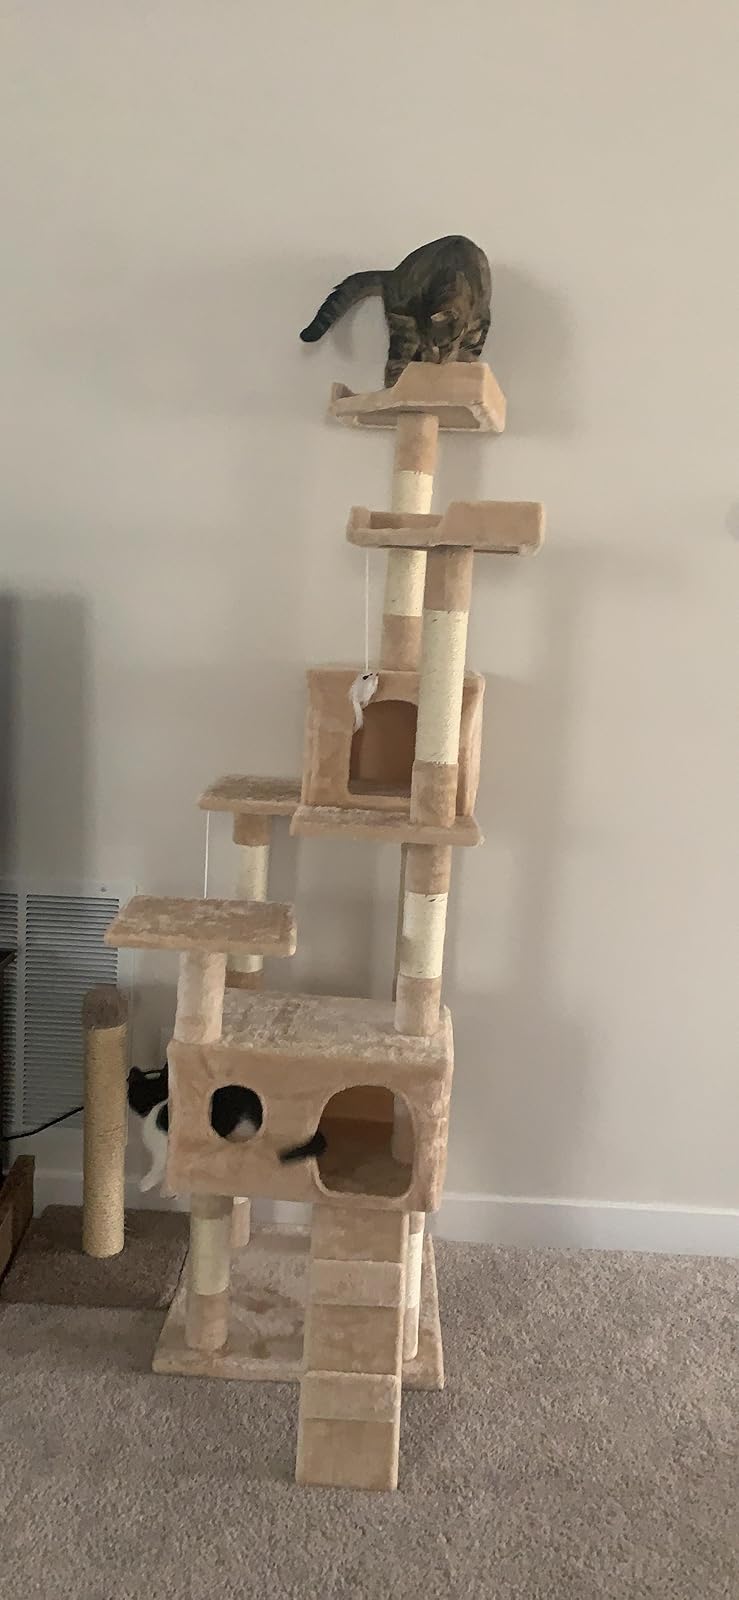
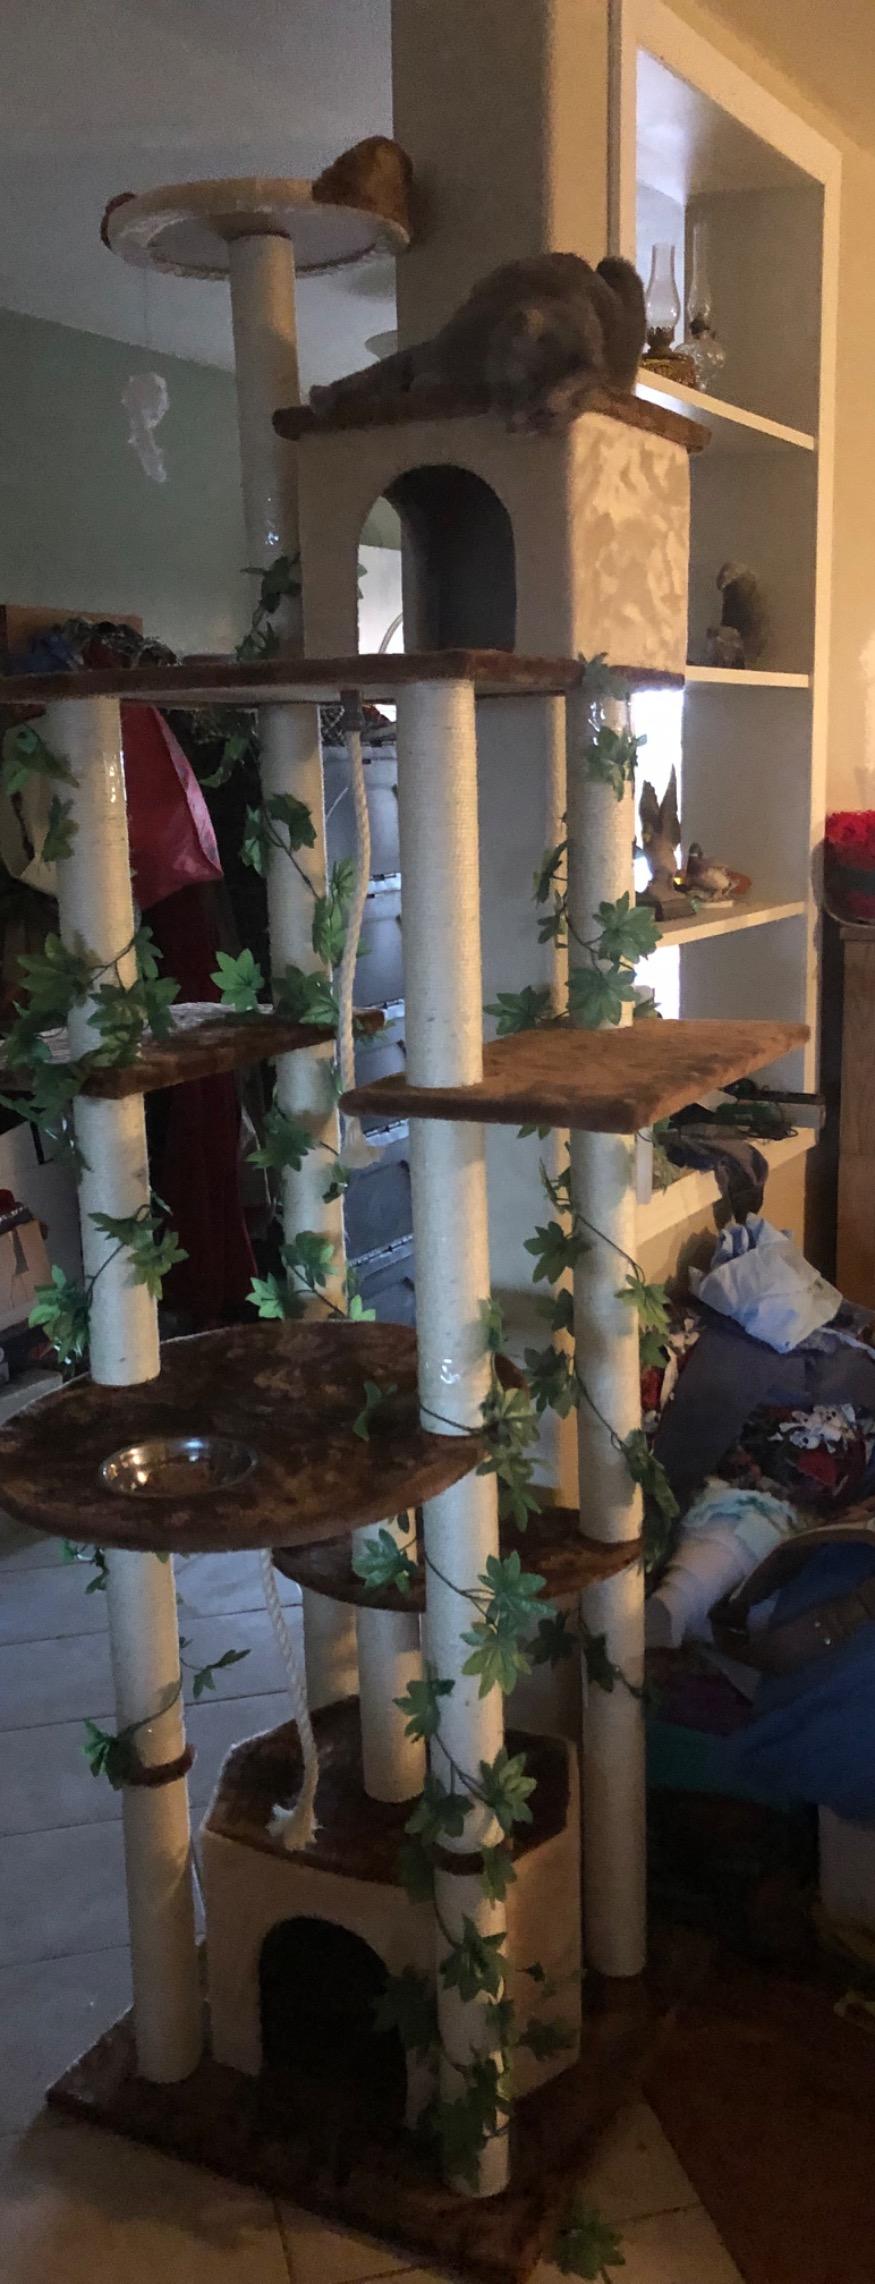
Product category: items_cat tree
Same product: no